Yank Robinson

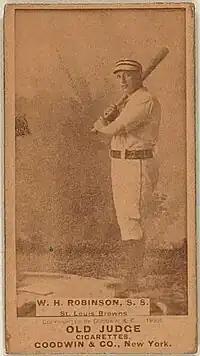
Old Judge baseball card of Robinson

In 1886, Robinson became the Browns' starting second baseman, a position he held for the next four years. Robinson had a good year at the plate in 1886, batting .274 with 71 RBIs. He ranked second in the league in times hit by pitch (15), fourth in stolen bases (51), fifth in bases on balls (64), seventh in times on base (211), eighth in on-base percentage (.377) and ninth in doubles (26). Applying the modern measure of Wins Above Replacement (WAR), Robinson had the best season of his career in 1886 with an Offensive WAR of 3.8, sixth best in the American Association. Robinson also played a key role in helping the Browns win the 1886 World Series with a post-season batting average of .316, three RBIs and five runs.